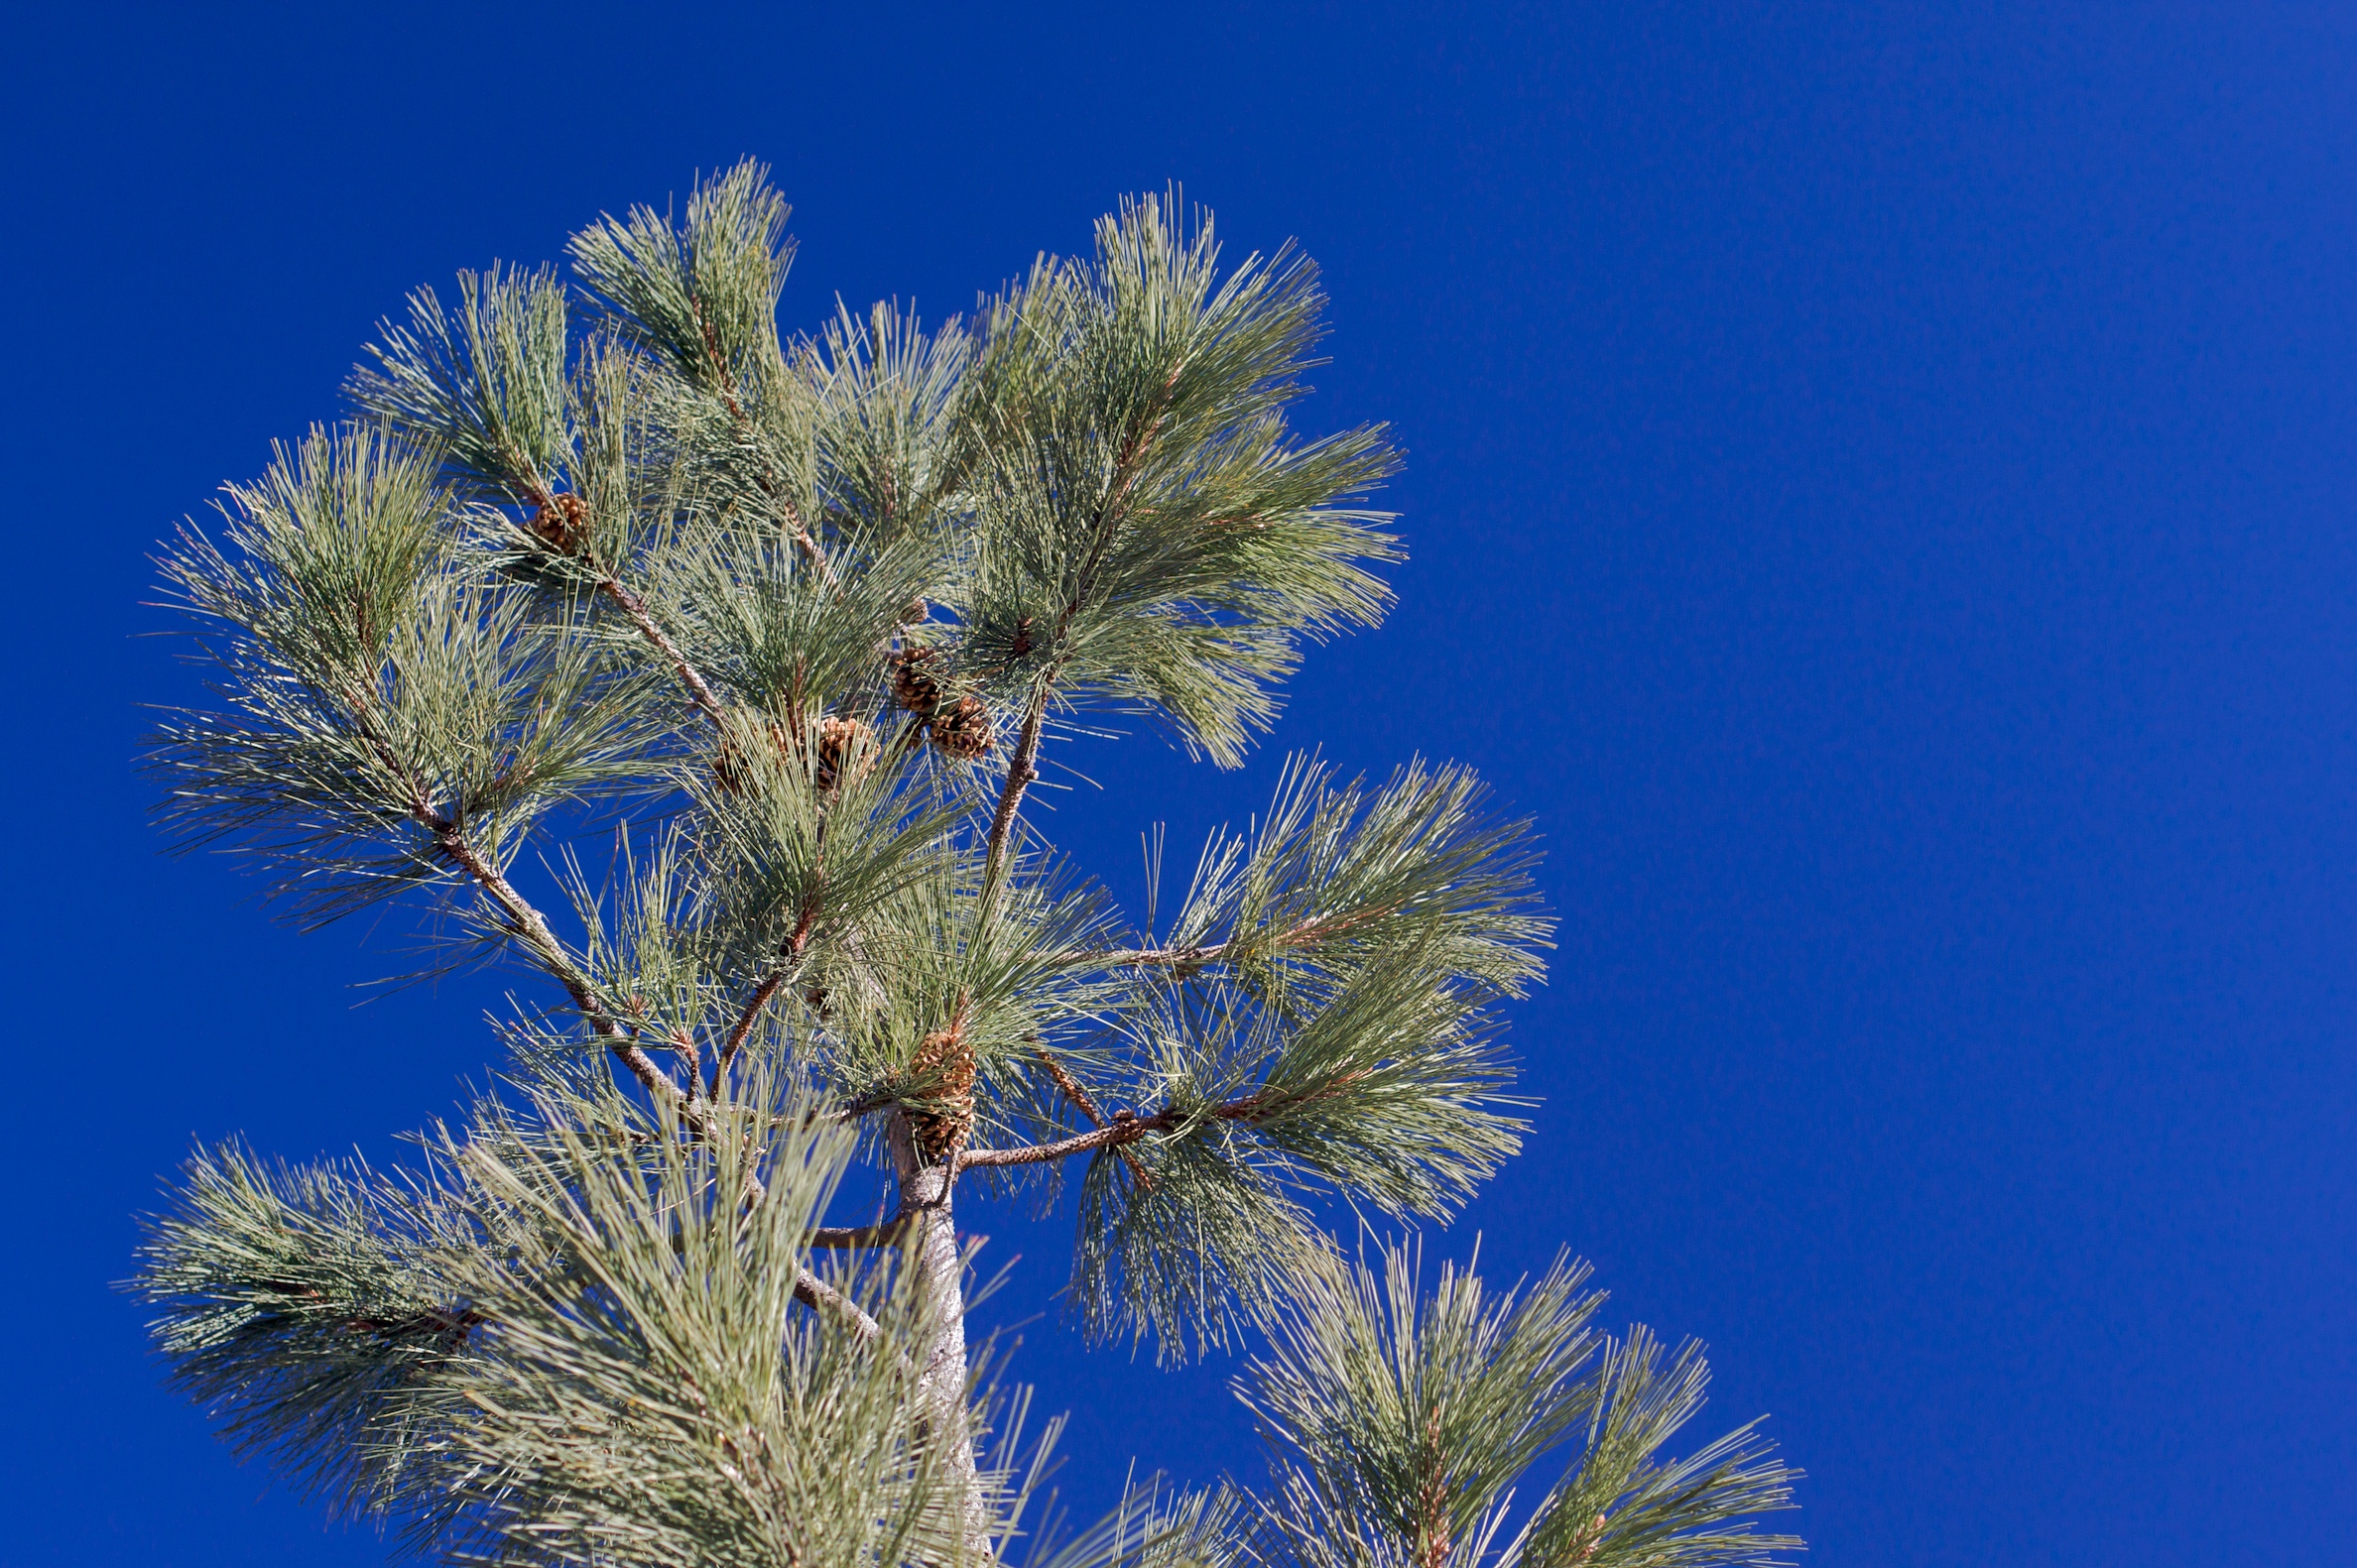
tree, branch, plant, sky, flower, fir, flora, conifer, spruce, larch, ecosystem, flowering plant, grass family, woody plant, land plant, arecales, palm family